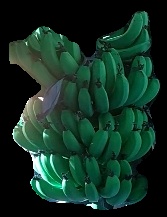
Variety: pachbale
Grade: grade1